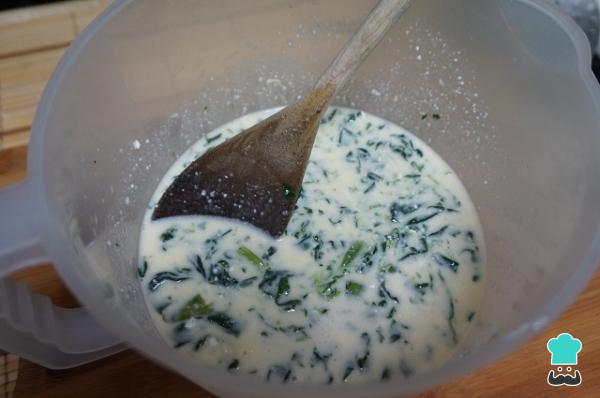
Escurrimos bien las espinacas y las añadimos poco a poco a la mezcla del bol. La cantidad también será al gusto.